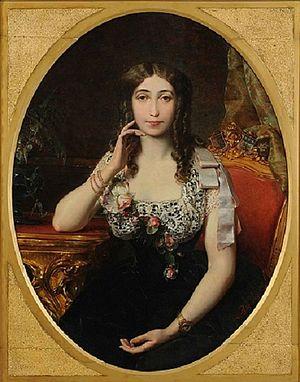
La baronesse Olimpia Savio di Bernsteil est une écrivaine et une poétesse italienne.
Beatrice Morgari Vezzetti est une peintre italienne qui fut active à la fin du XIXᵉ et au début du XXᵉ siècle. Elle était la fille des peintres Paolo Emilio Morgari et Clementina Morgari Lomazzi. Son frère Luigi fut également peintre. Son autre frère, Oddino, était un homme politique.